Inuit culture

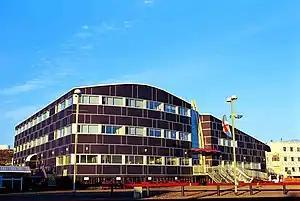
Nunavut Parliament building in Iqaluit

As part of the Government of Canada's assimilation policy many Inuit children, along with First Nations, were sent to residential schools. Children were taken from their home communities in the summer and sent to a school in a centralized area where they would remain for an entire school year. These included Sir Alexander Mackenzie Day School in Inuvik which included the two residences, Stringer Hall for Anglicans and Grollier Hall for Catholics, and Chesterfield Inlet Indian Residential School which included the Turquetil residence. The year away from their homes caused multiple problems upon return. Children were not permitted to speak their native language while at school and thus had problems communicating to community members who spoke little or no English. At the same time the loss of traditional skills meant they were less able to occupy the roles that they would have normally taken up.